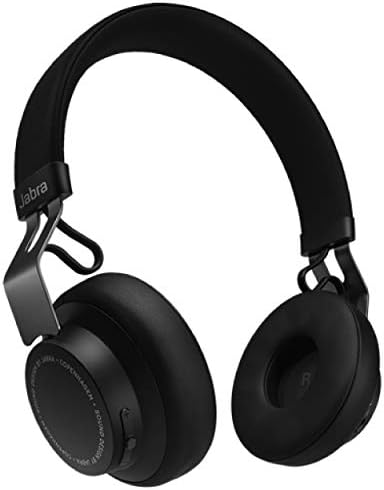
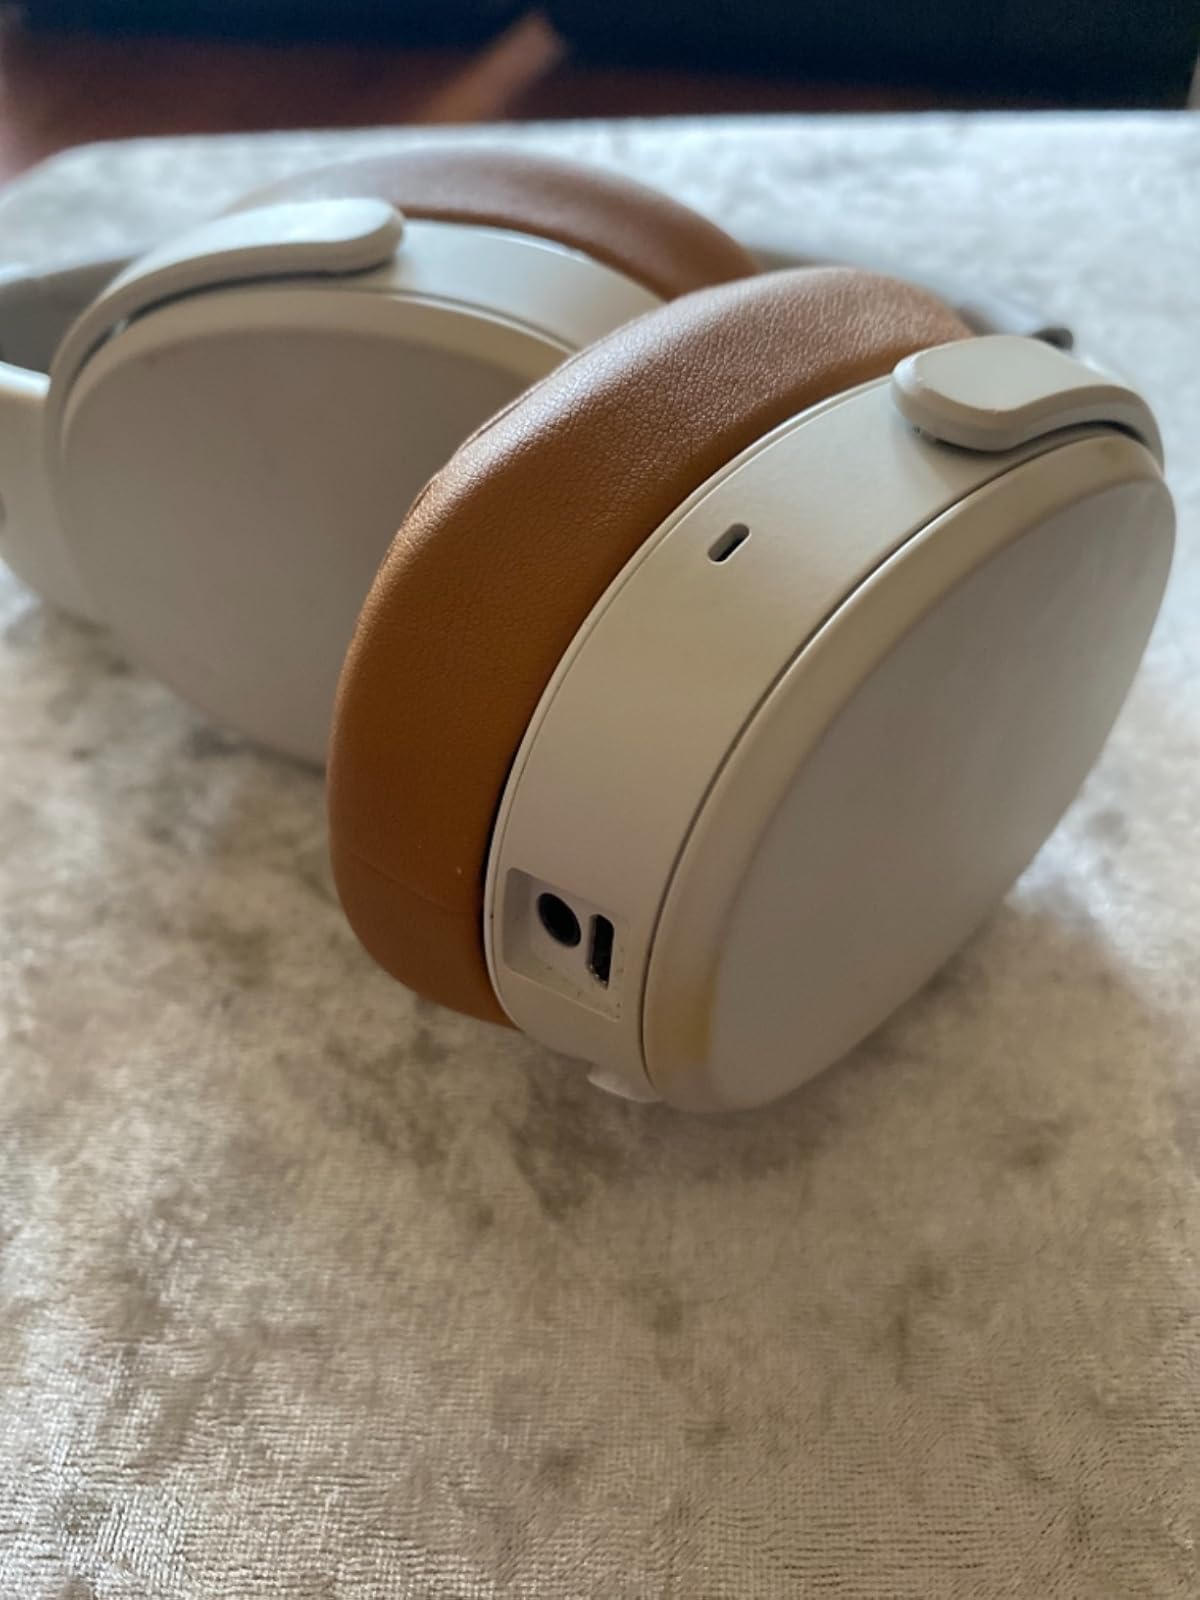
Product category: headphones
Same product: no